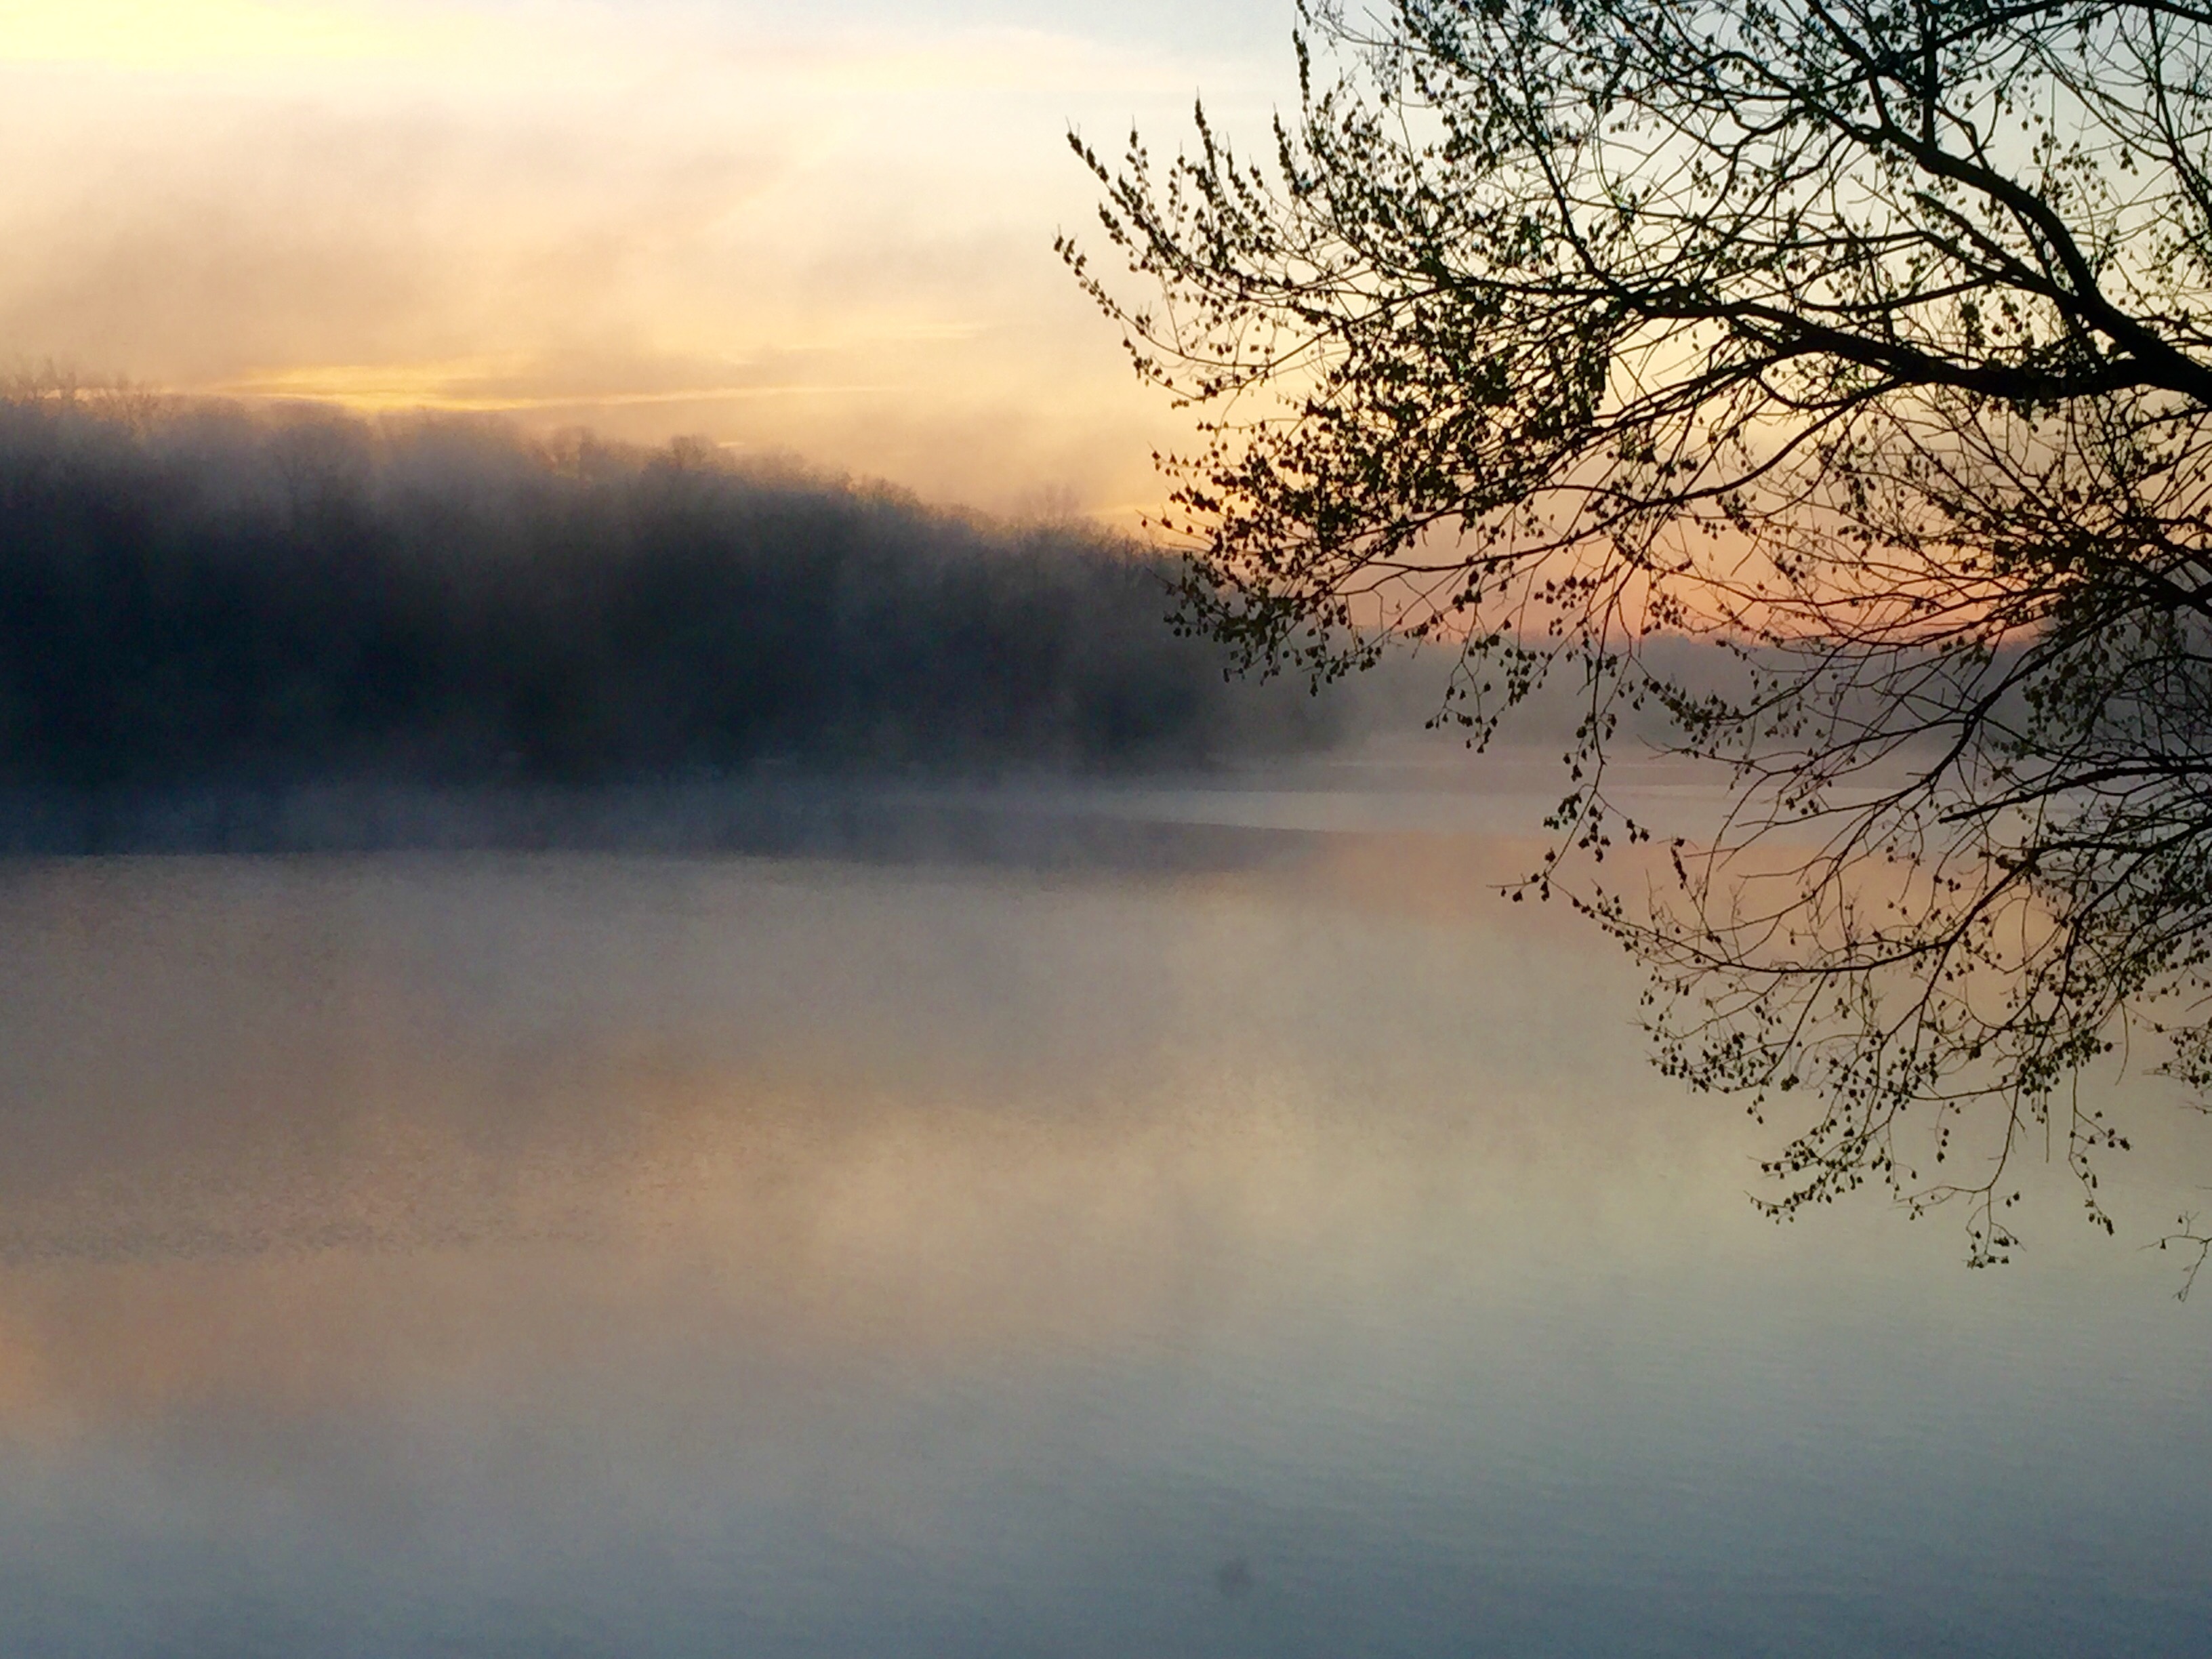
tree, nature, outdoor, branch, winter, cloud, sky, fog, sunrise, sunset, mist, sunlight, morning, lake, frost, dawn, atmosphere, dusk, evening, reflection, weather, season, atmospheric phenomenon